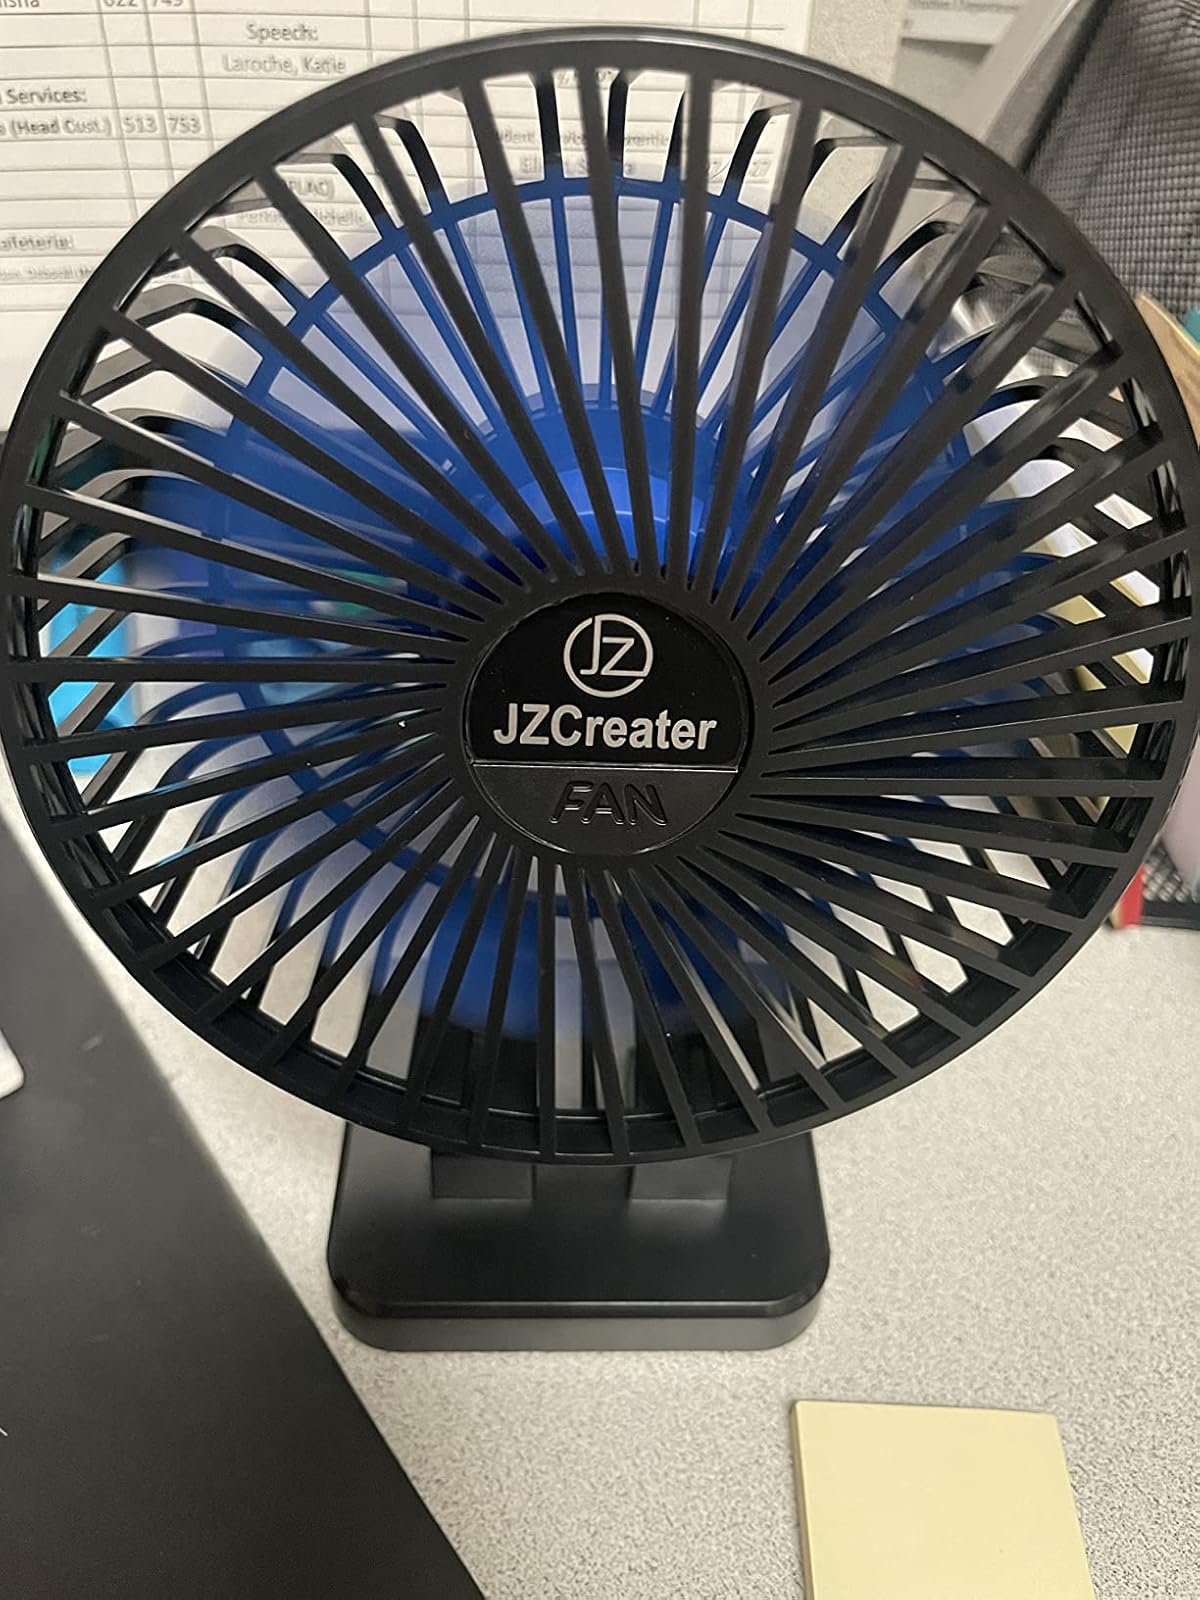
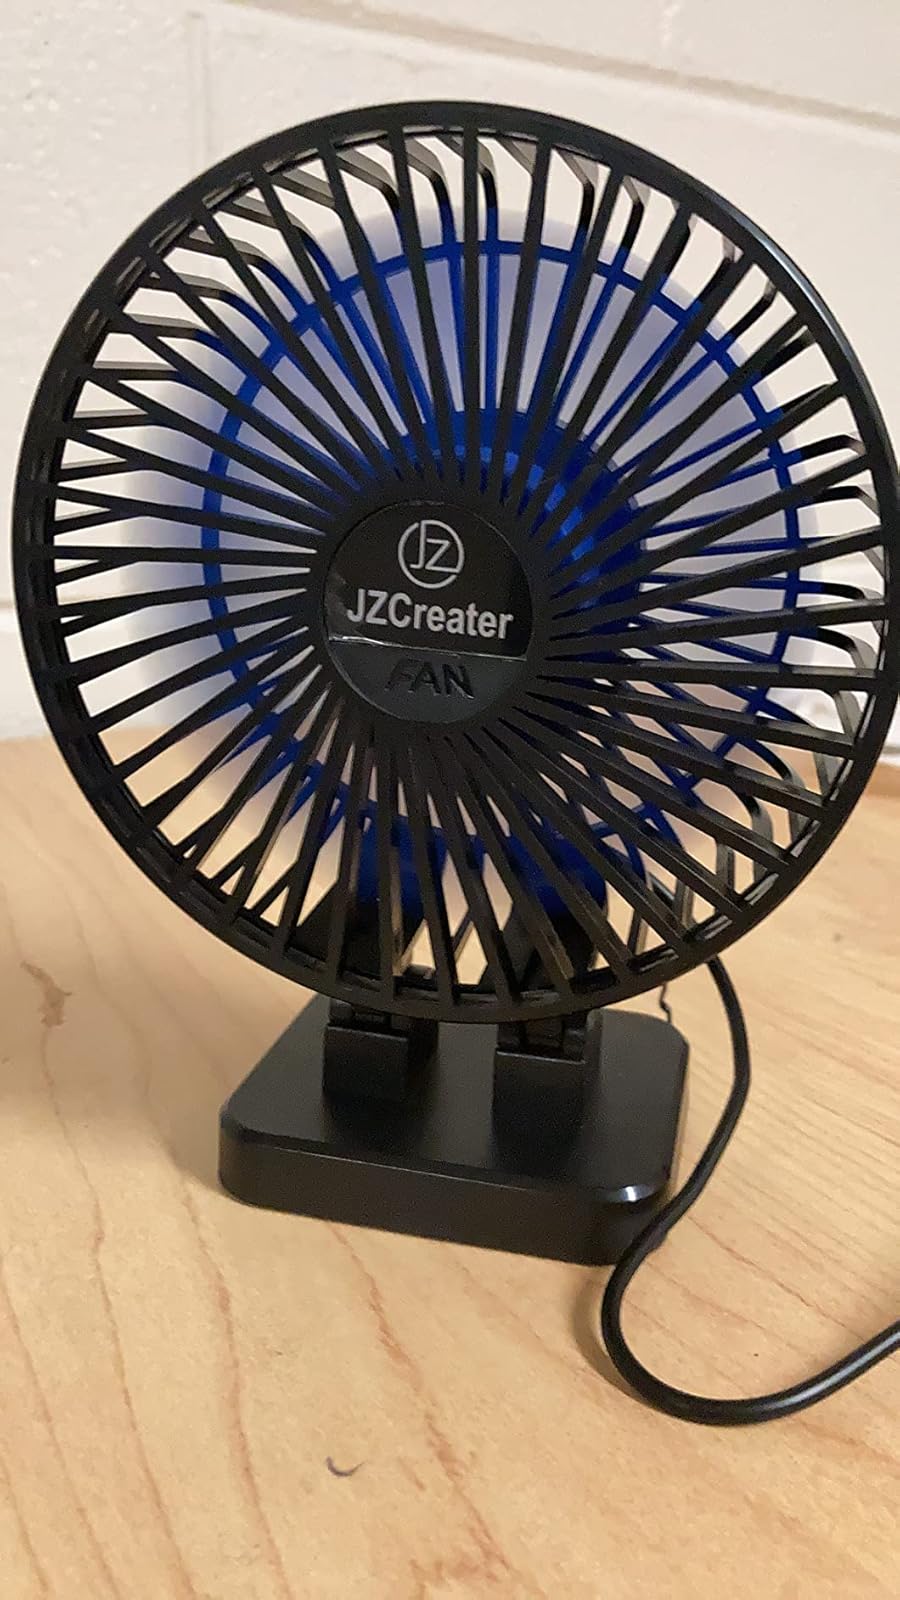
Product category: fan
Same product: yes